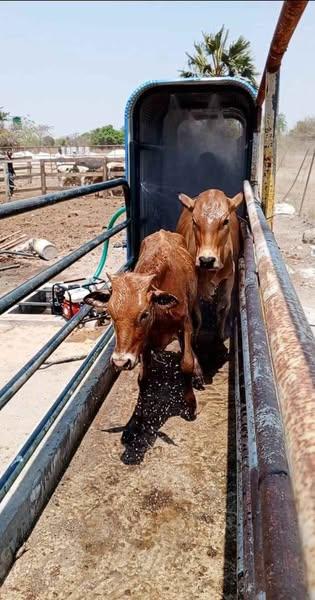
Hapa kuna ng'ombe na ng'ombe hawa wanaonekana wakiwa zizini. Kuna ng'ombe wawili wakiwa na rangi ya kahawia na wengine wanaonekana wakiwa kwa mbali. Walio kwa mbali ni ng'ombe wa maziwa na hawa wa kahawia wanaonekana wakitengewa wakija katika eneo fulani.